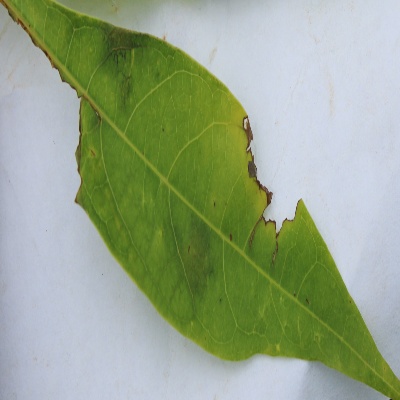
Crop: Cassava
Condition: bacterial blight